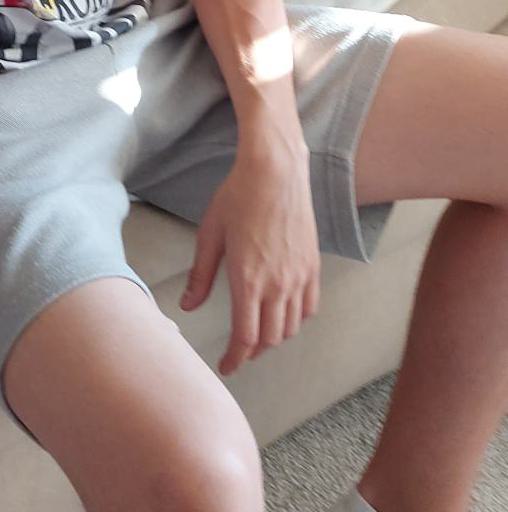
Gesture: no_gesture